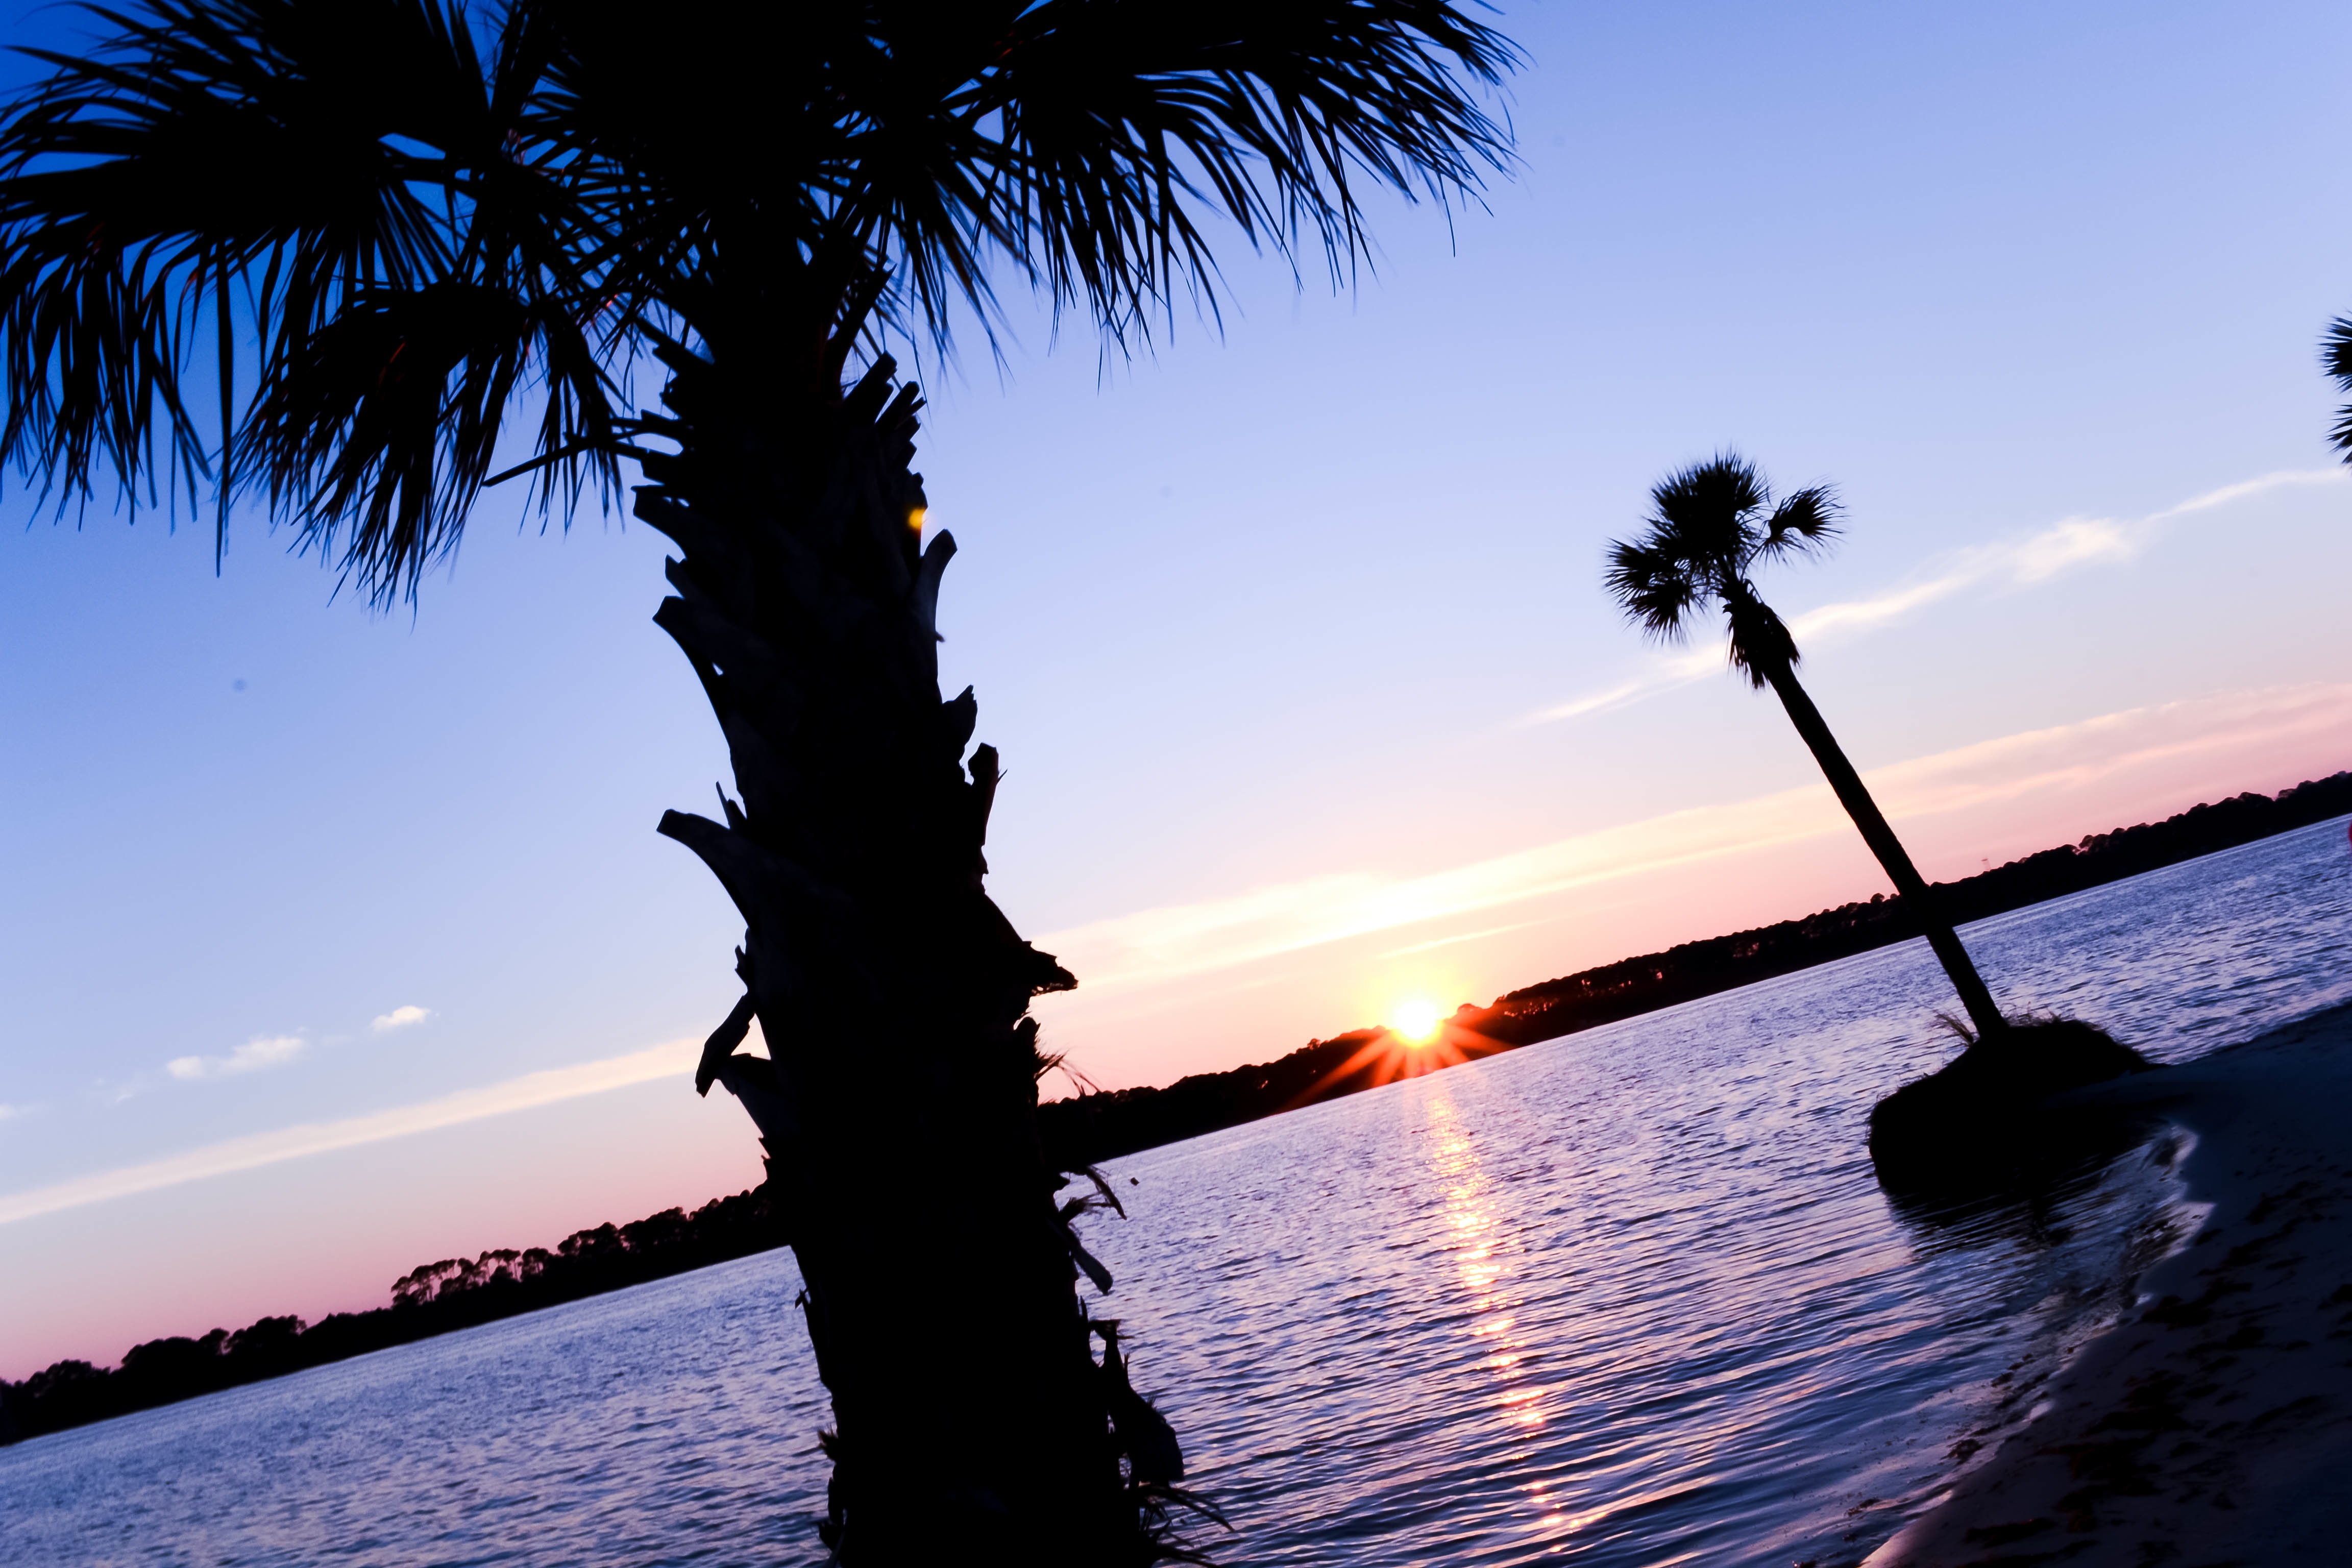
sea, ocean, horizon, sunset, boat, sunlight, morning, vacation, dusk, evening, reflection, vehicle, bay, boating, arecales